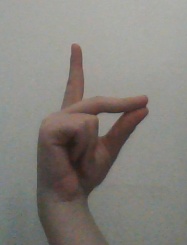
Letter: ta